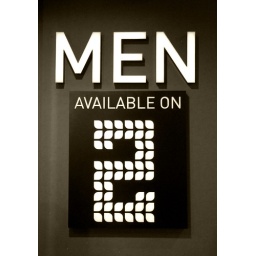
Found this sign in a clothes shop; it cheekily notifies that menswear is on floor 2.